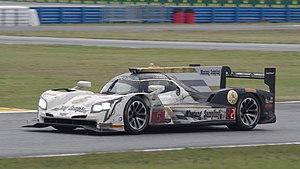
Le Grand Prix automobile de Long Beach 2018 a été une course de voitures de sport organisée sur le circuit urbain de Long Beach en Californie, aux États-Unis, qui s'est déroulée le 14 avril 2018 dans le cadre du Grand Prix de Long Beach. Il s'agissait de la troisième manche du championnat WeatherTech SportsCar Championship 2018 et seul les catégories Prototype et GT Le Mans y ont participé. Après avoir disputé les deux épreuves les plus longues du championnat, les 24 Heures de Daytona et les 12 Heures de Sebring, les écuries ont participé à la course a été la plus courte du championnat WeatherTech SportsCar Championship 2018.
La Cadillac DPi-V.R est une voiture de course conçue et développée par Dallara sur une base de Dallara P217. La voiture est confiée aux écuries Whelen Engineering Racing, Mustang Sampling Racing, Spirit of Daytona Racing et Wayne Taylor Racing qui alignent ce prototype en championnat WeatherTech United SportsCar.